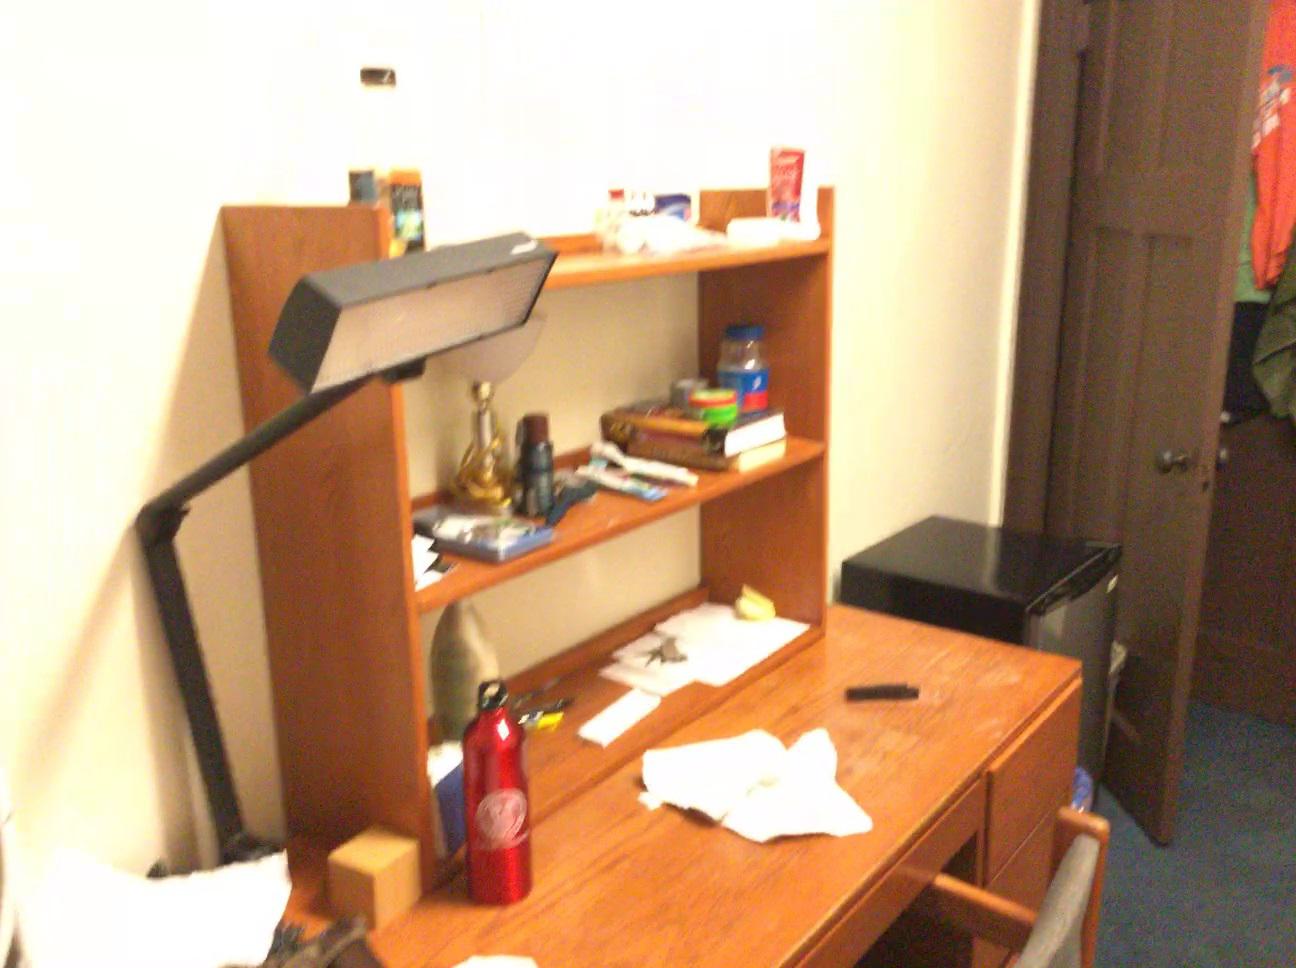
Question: Is the towel right of the bin from the world's perspective? Final answer should be yes or no.
Answer: Yes